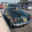
Label: automobile